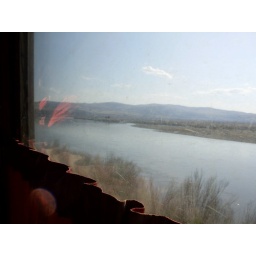
A big river running by the side of the train track nearing the Russian/Mongolian border